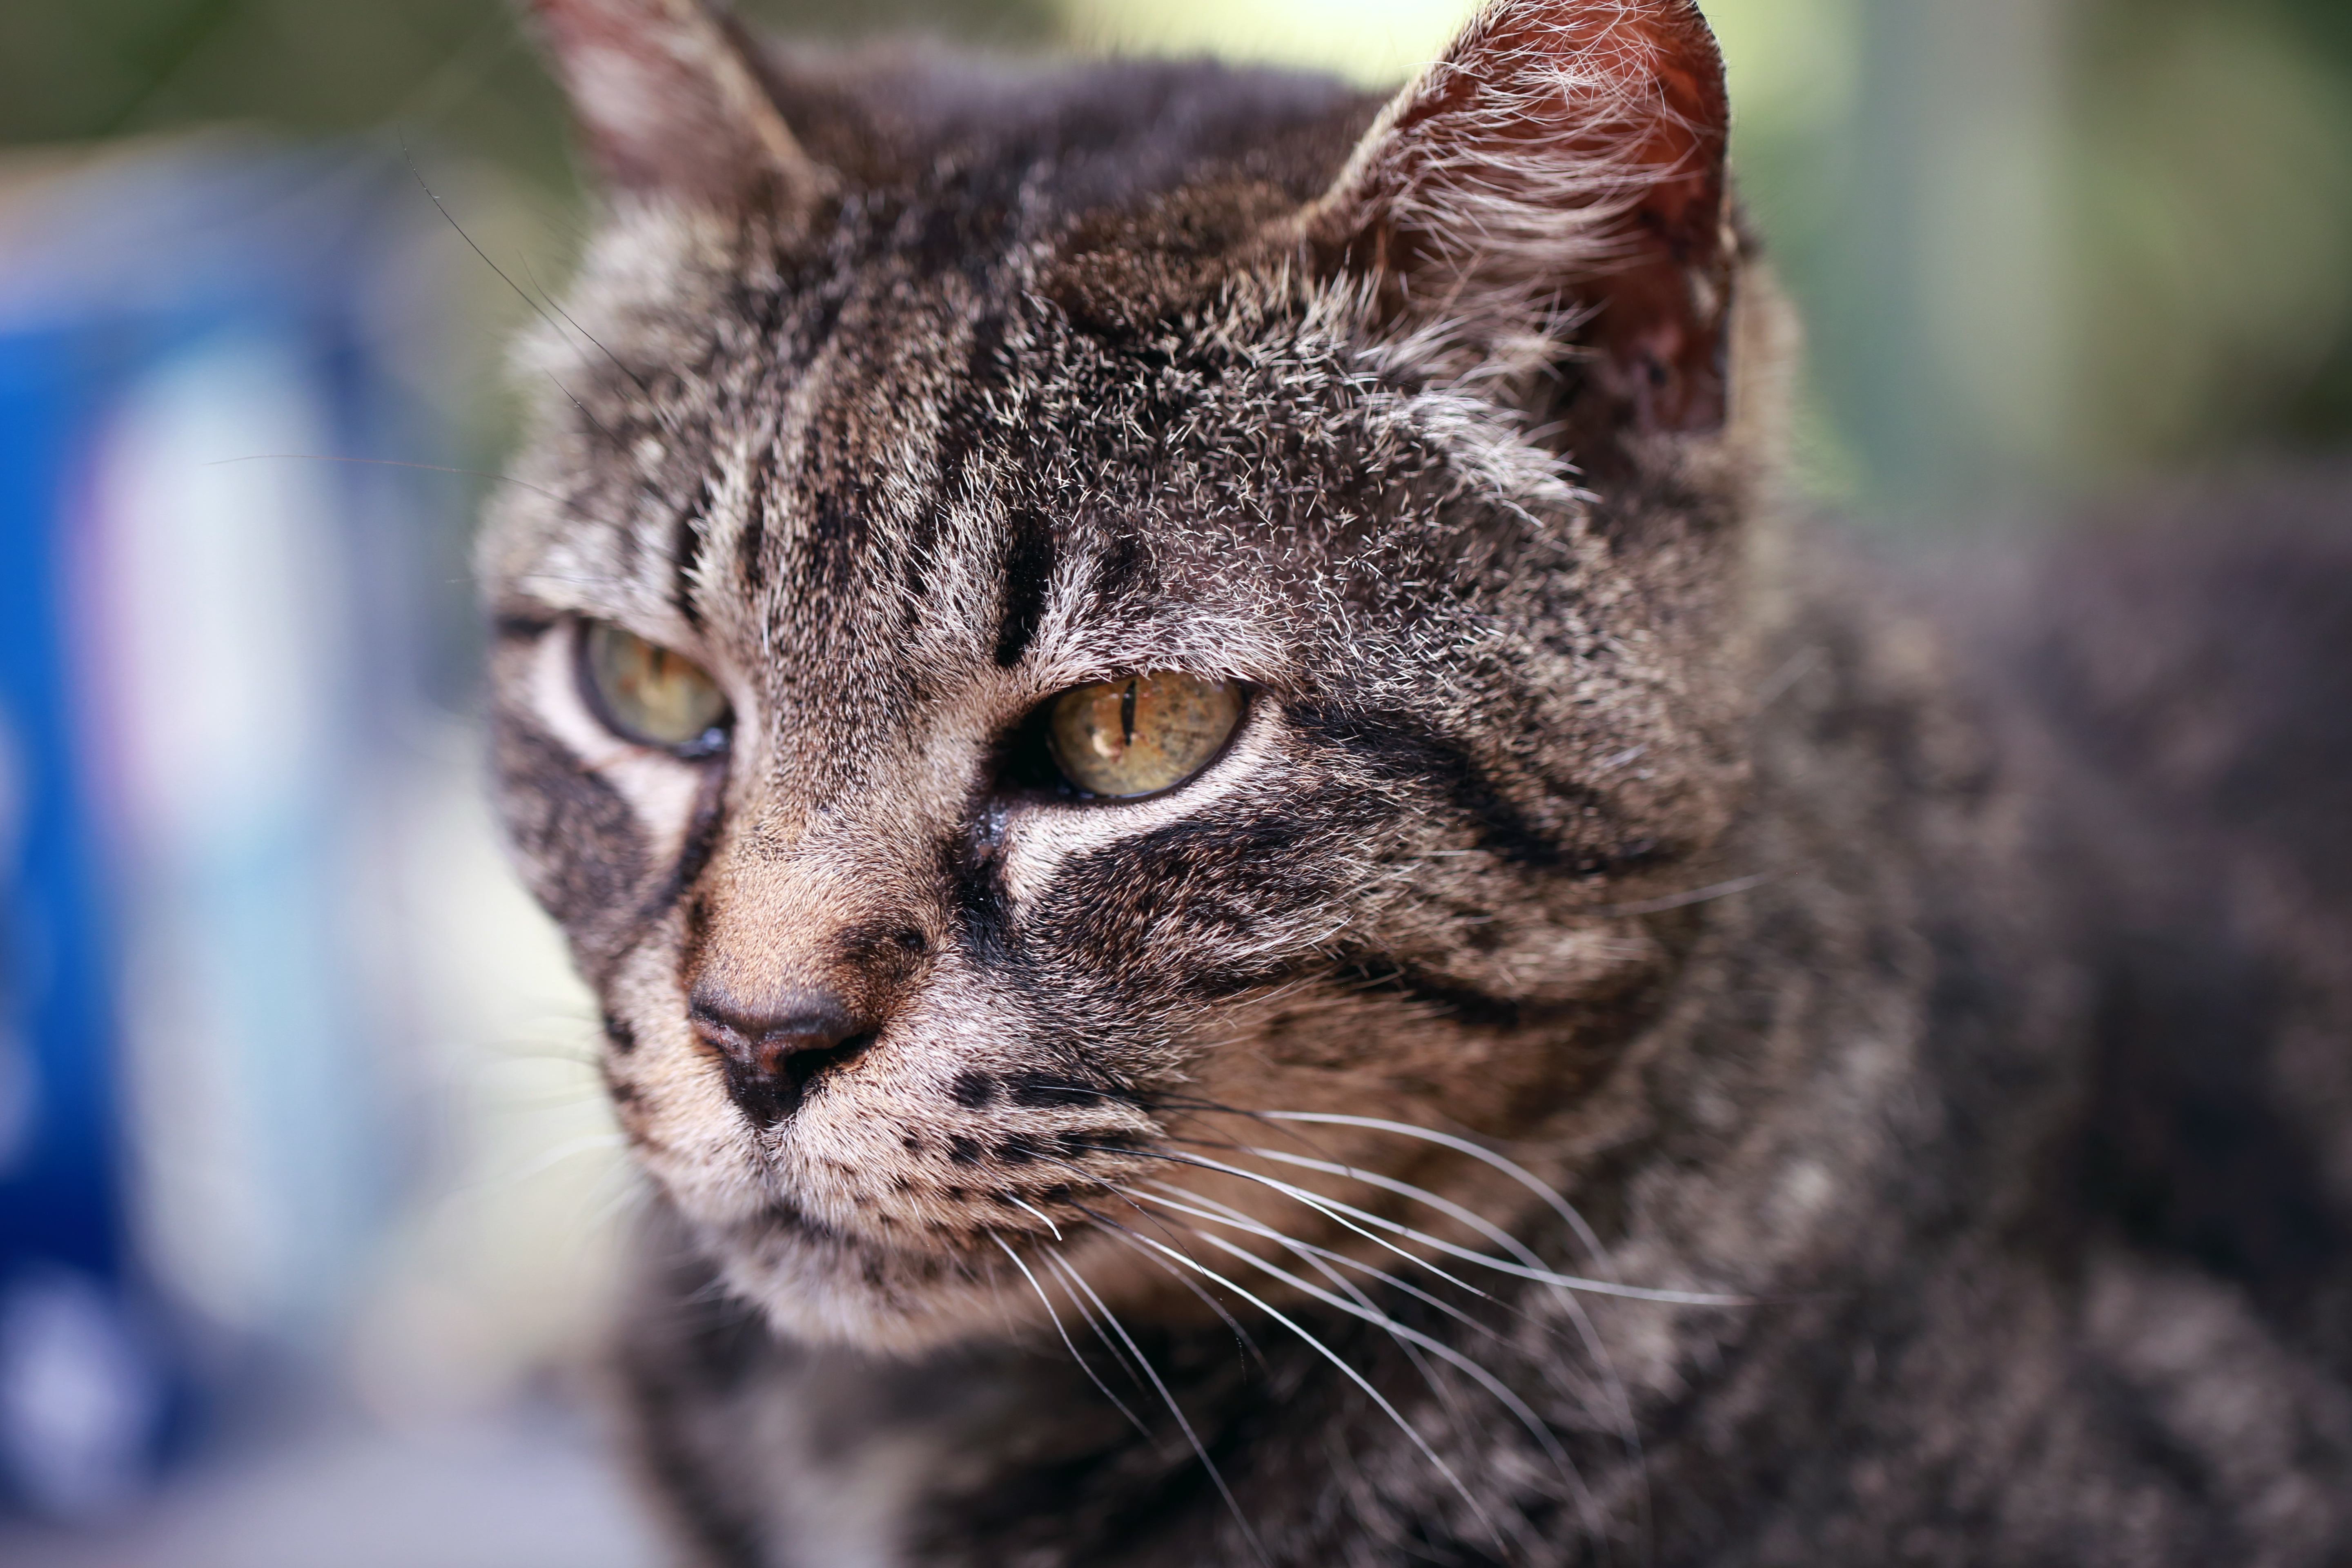
france, wildlife, europe, cat, canon, mammal, fauna, close up, pets, cats, shelter, whiskers, midi, snout, vertebrate, refuge, katze, chats, southfrance, sdfrankreich, zuidfrankrijk, languedocroussillon, hrault, matou, animalsprotection, exterieur, frankrijk, brissac, associationperle, tierheim, katten, frankreich, katterij, bnvoles, felissylvestris, tabby cat, ocelot, european shorthair, wild cat, small to medium sized cats, cat like mammal, domestic short haired cat, rusty spotted cat